Maserati 3200 GT

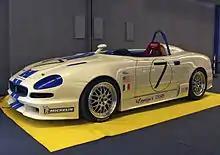
Maserati 320S

The Maserati 320S is a concept racing car in a barchetta bodystyle designed by Italdesign Giugiaro and based on the 3200 GT. It was first shown at the 2001 Geneva Motor Show as a glimpse of an open top Maserati model. A true barchetta design, the 320S was a single-seater and was fully outfitted for competition with six-point racing belts, an exposed roll bar behind the driver, fire extinguishing system and racing seat supplied by Sparco; weather protection was limited to a small aeroscreen in front of the driver. Compared to the 3200 GT, the 320S's wheelbase was shortened by , while the engine remained the same as the 3200 GT with a 6-speed manual transmission.